Calvin Trillin

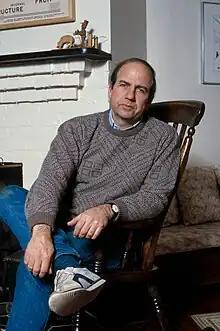
Trillin, photographed at home by Bernard Gotfryd in 1987

From 1975 to 1987, Trillin contributed articles to "Moment", an independent magazine which focuses on the life of the American Jewish community.